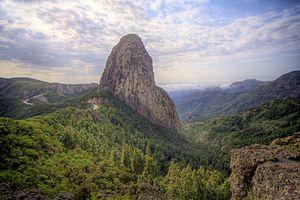
Le parc national de Garajonay est un parc national créé en 1981 situé dans l'île de La Gomera dans les Îles Canaries. Son territoire, d'une superficie de 3 986 hectares, couvre plus de 10% de l'île et se trouve sur tout ou partie des six communes de l'île, dont il occupe le centre et certaines zones au nord. Il a été déclaré patrimoine de l'humanité en 1986. Le parc est également depuis 2012 Réserve de biosphère avec toute l'île.
Le rocher d'Agando est un neck et un symbole de l'île canarienne de La Gomera.